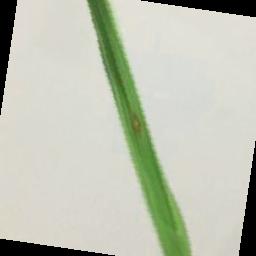
Label: Rice___Leaf_Blast